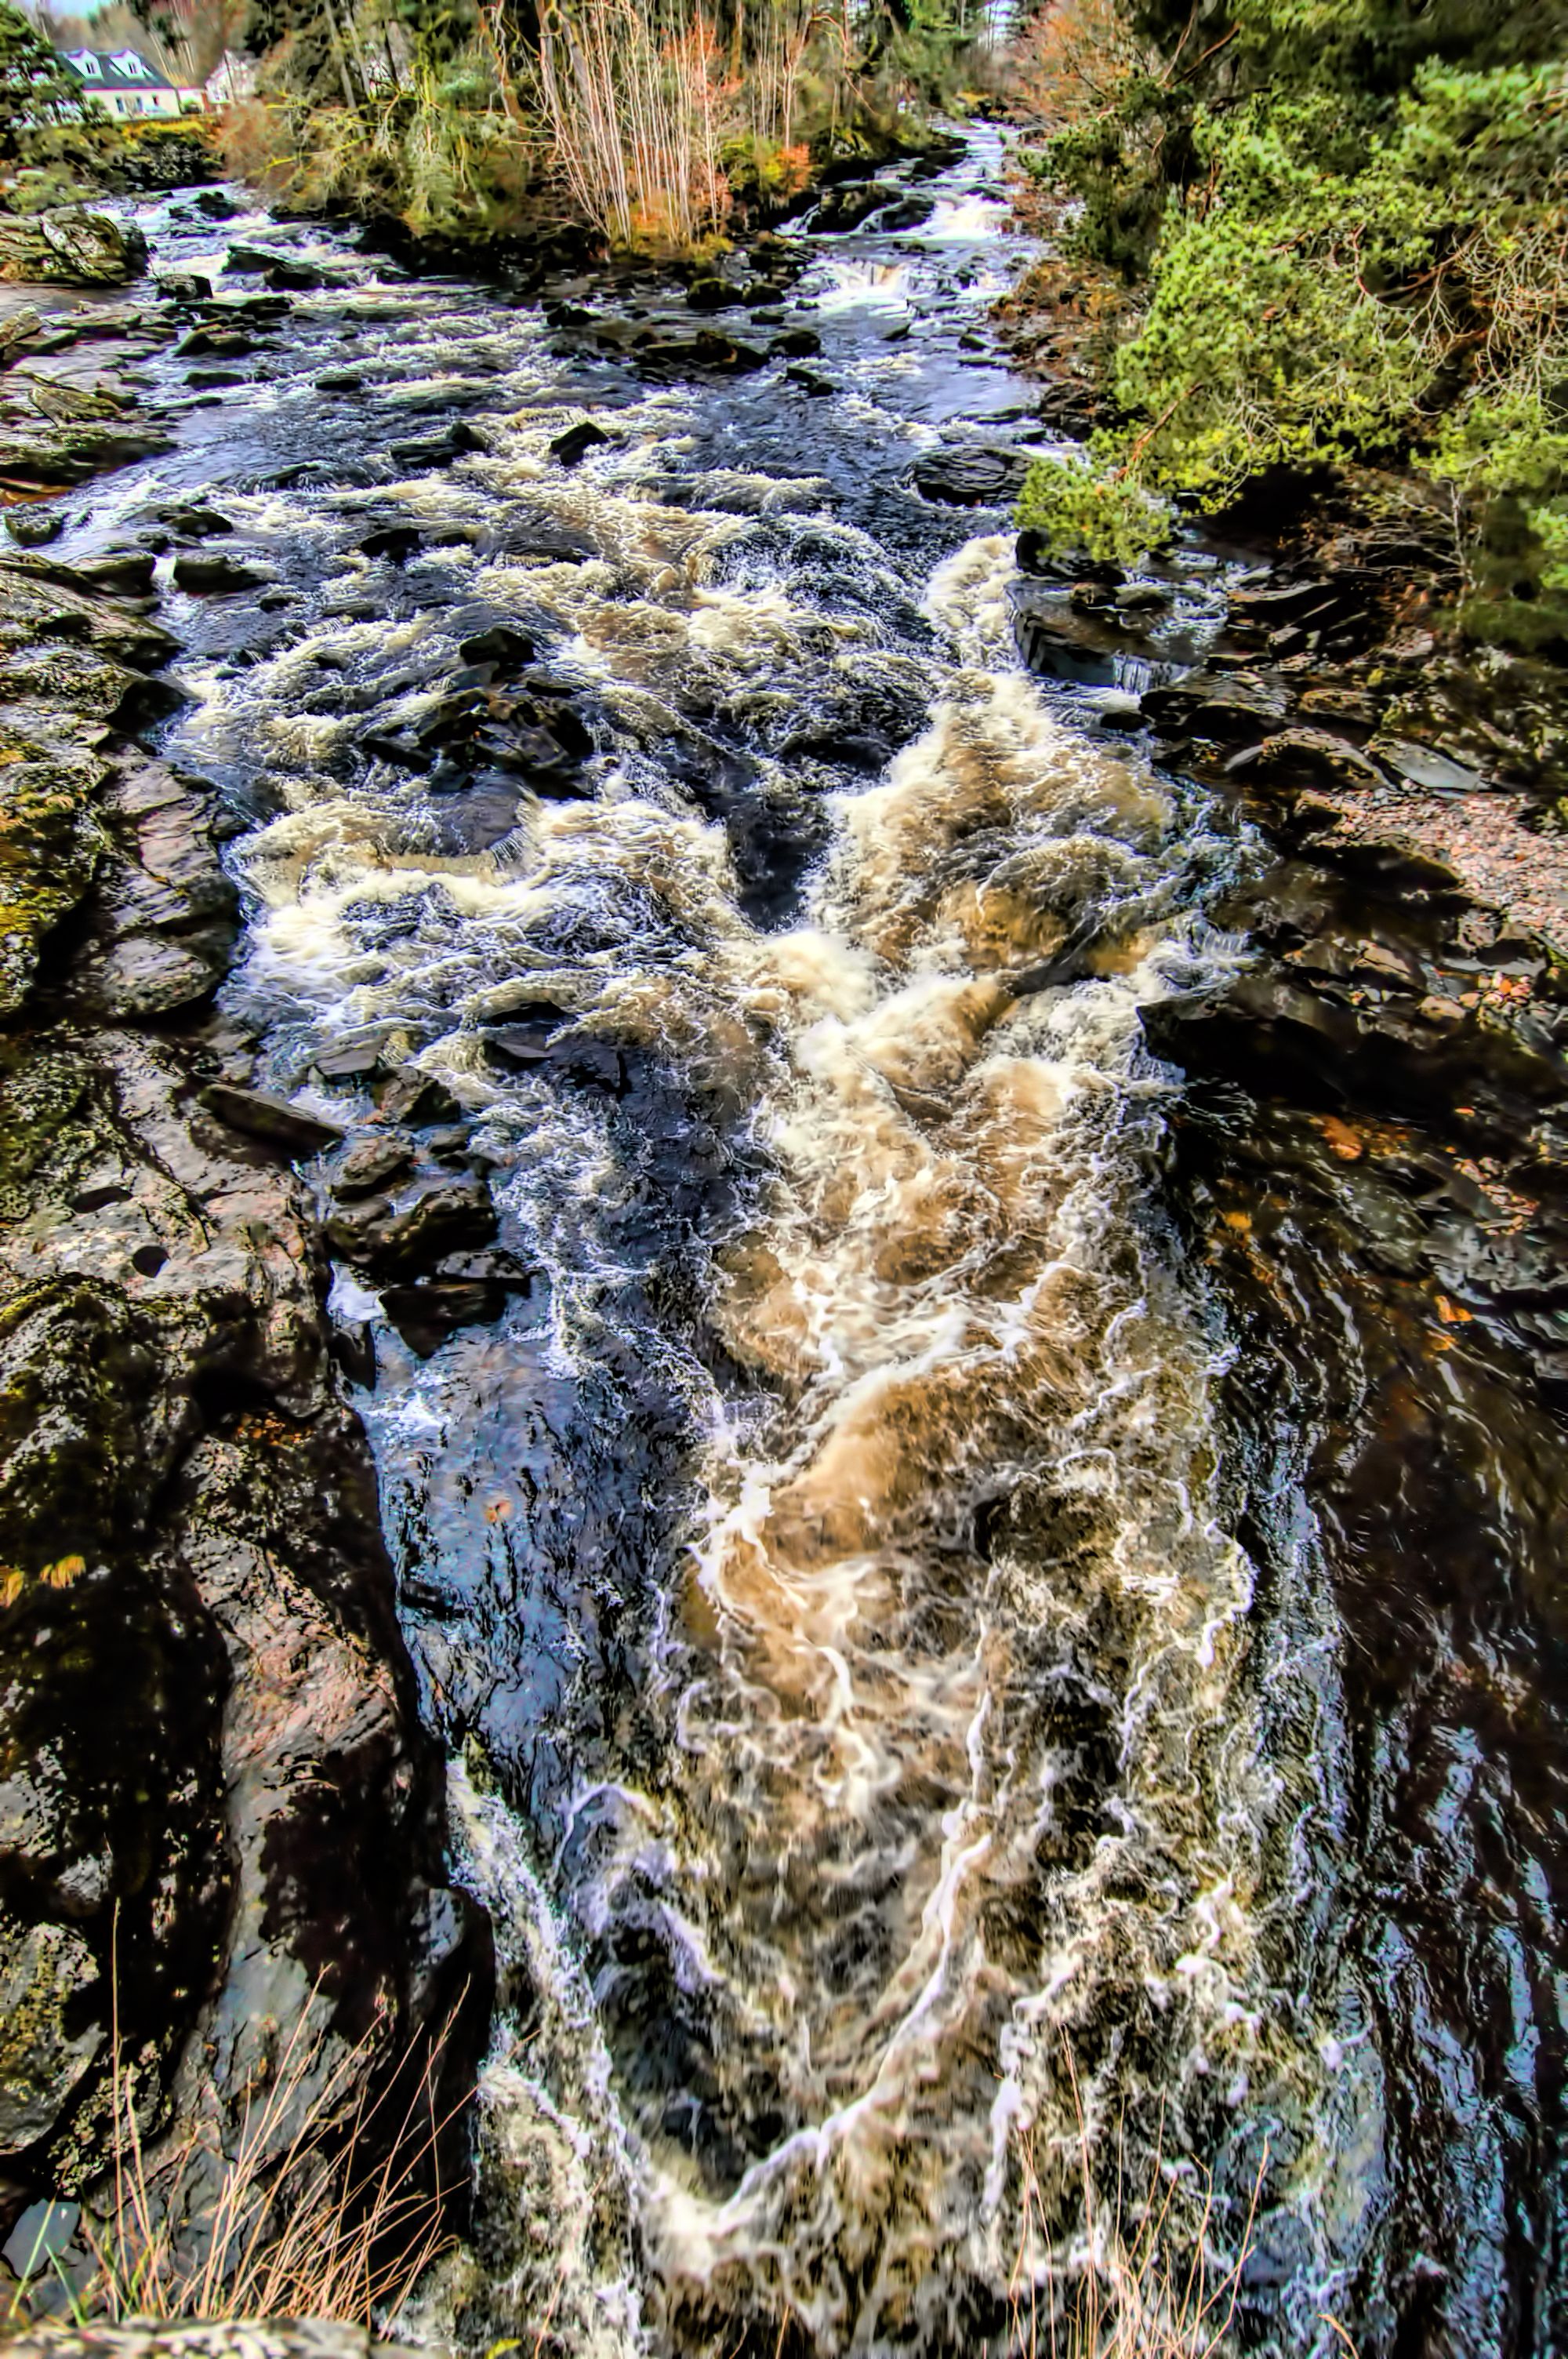
tree, water, nature, forest, rock, waterfall, creek, wilderness, plant, leaf, river, stream, autumn, rapid, body of water, woodland, water feature, watercourse, woody plant